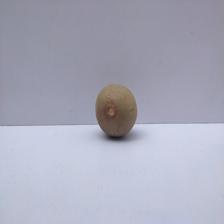
Size: Small